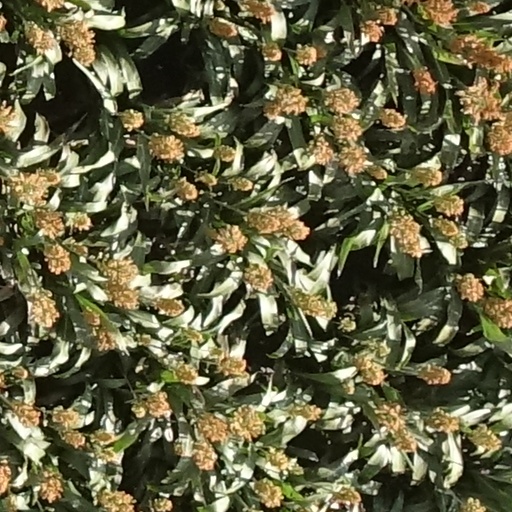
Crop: sorghum